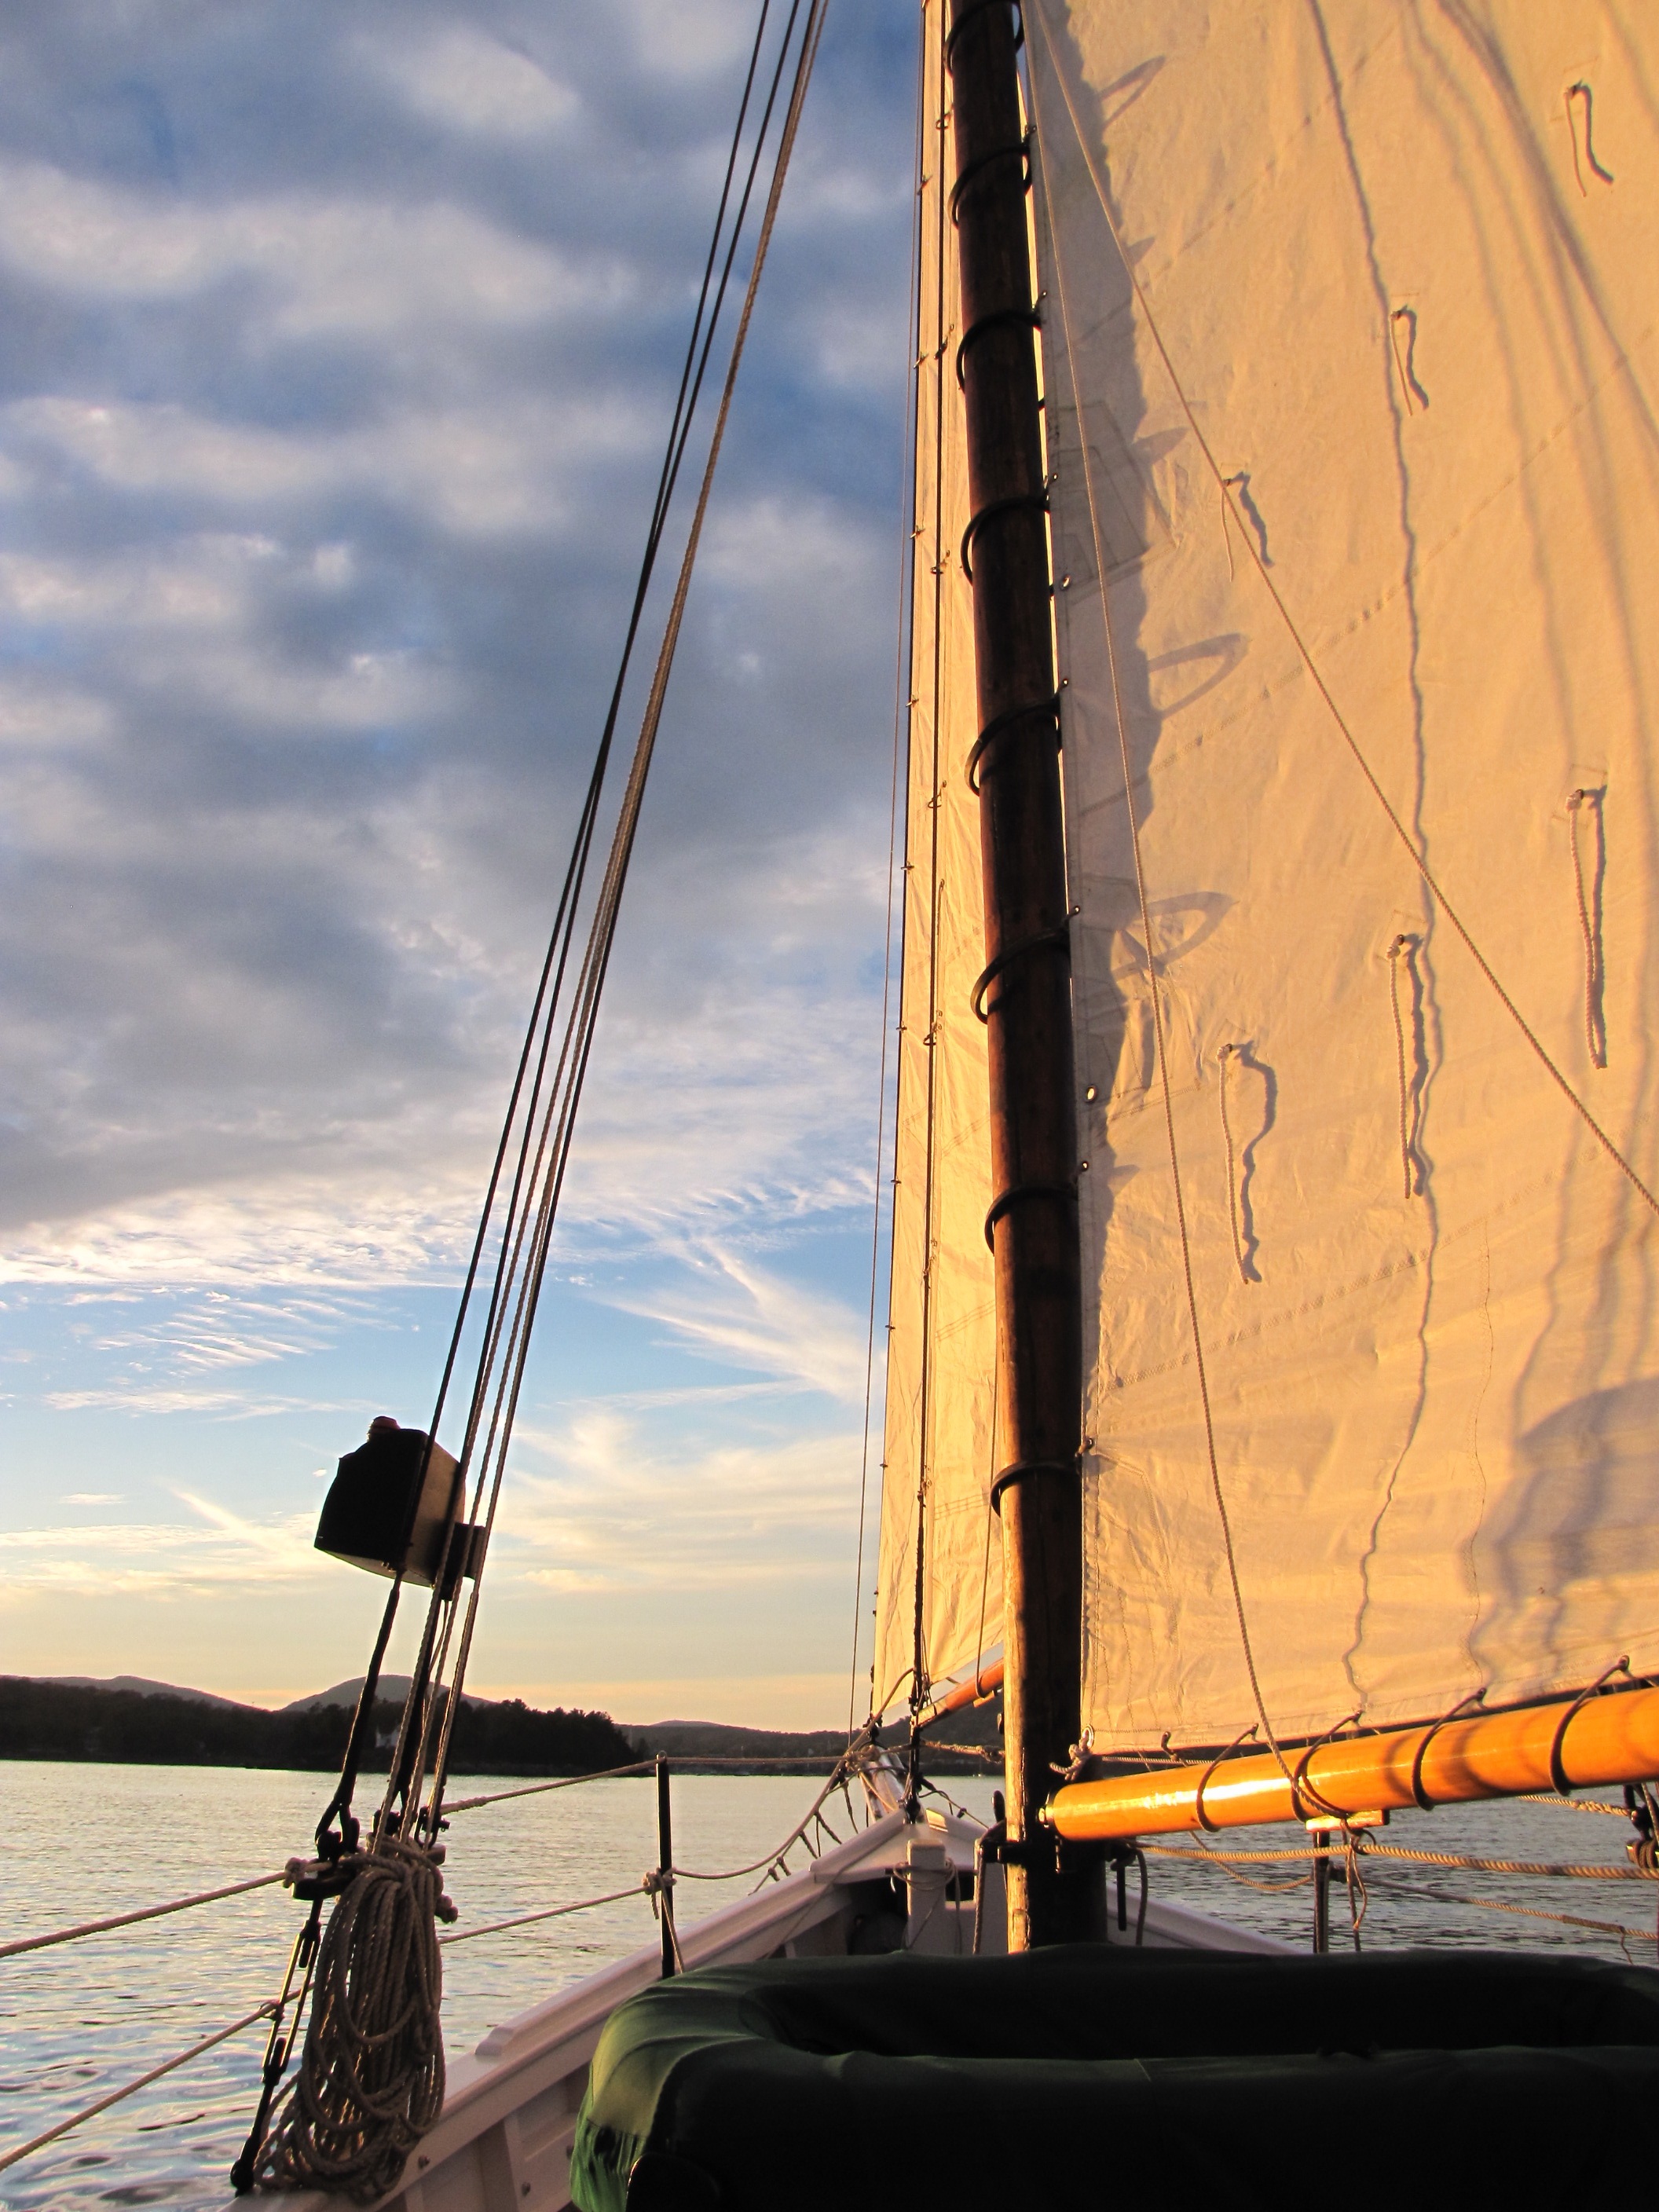
sea, sunset, boat, ship, vehicle, mast, sailing, sailboat, sail, watercraft, maine, sailing ship